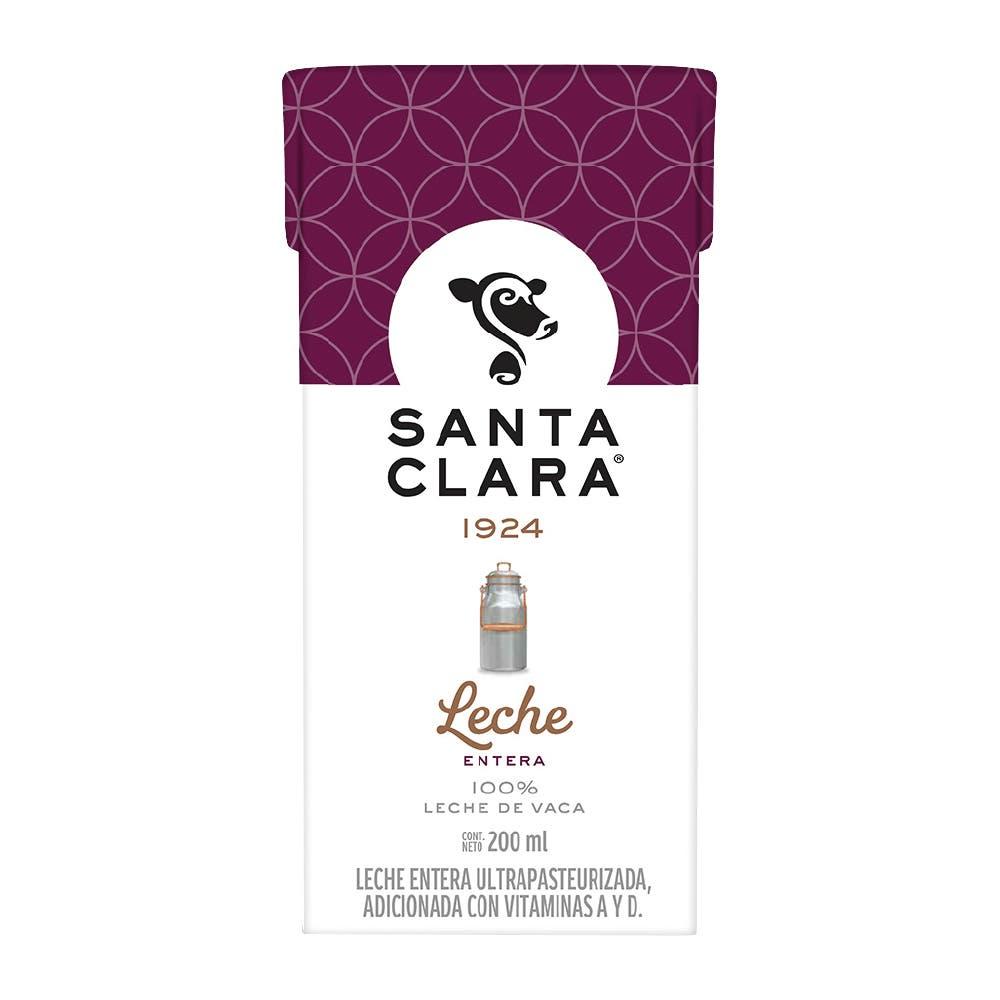
A Santa Clara regular milk  in a 200-milliliters cardboard carton